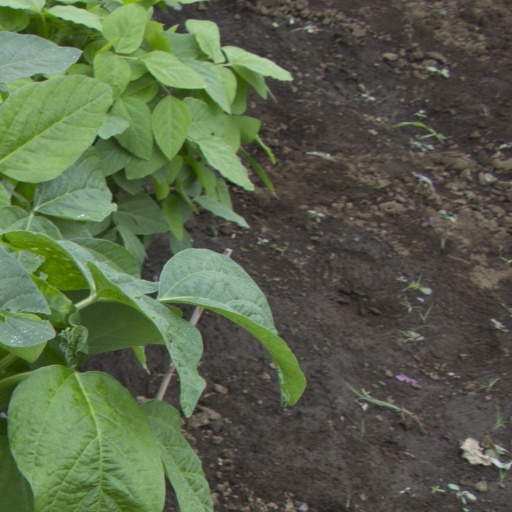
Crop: soybean